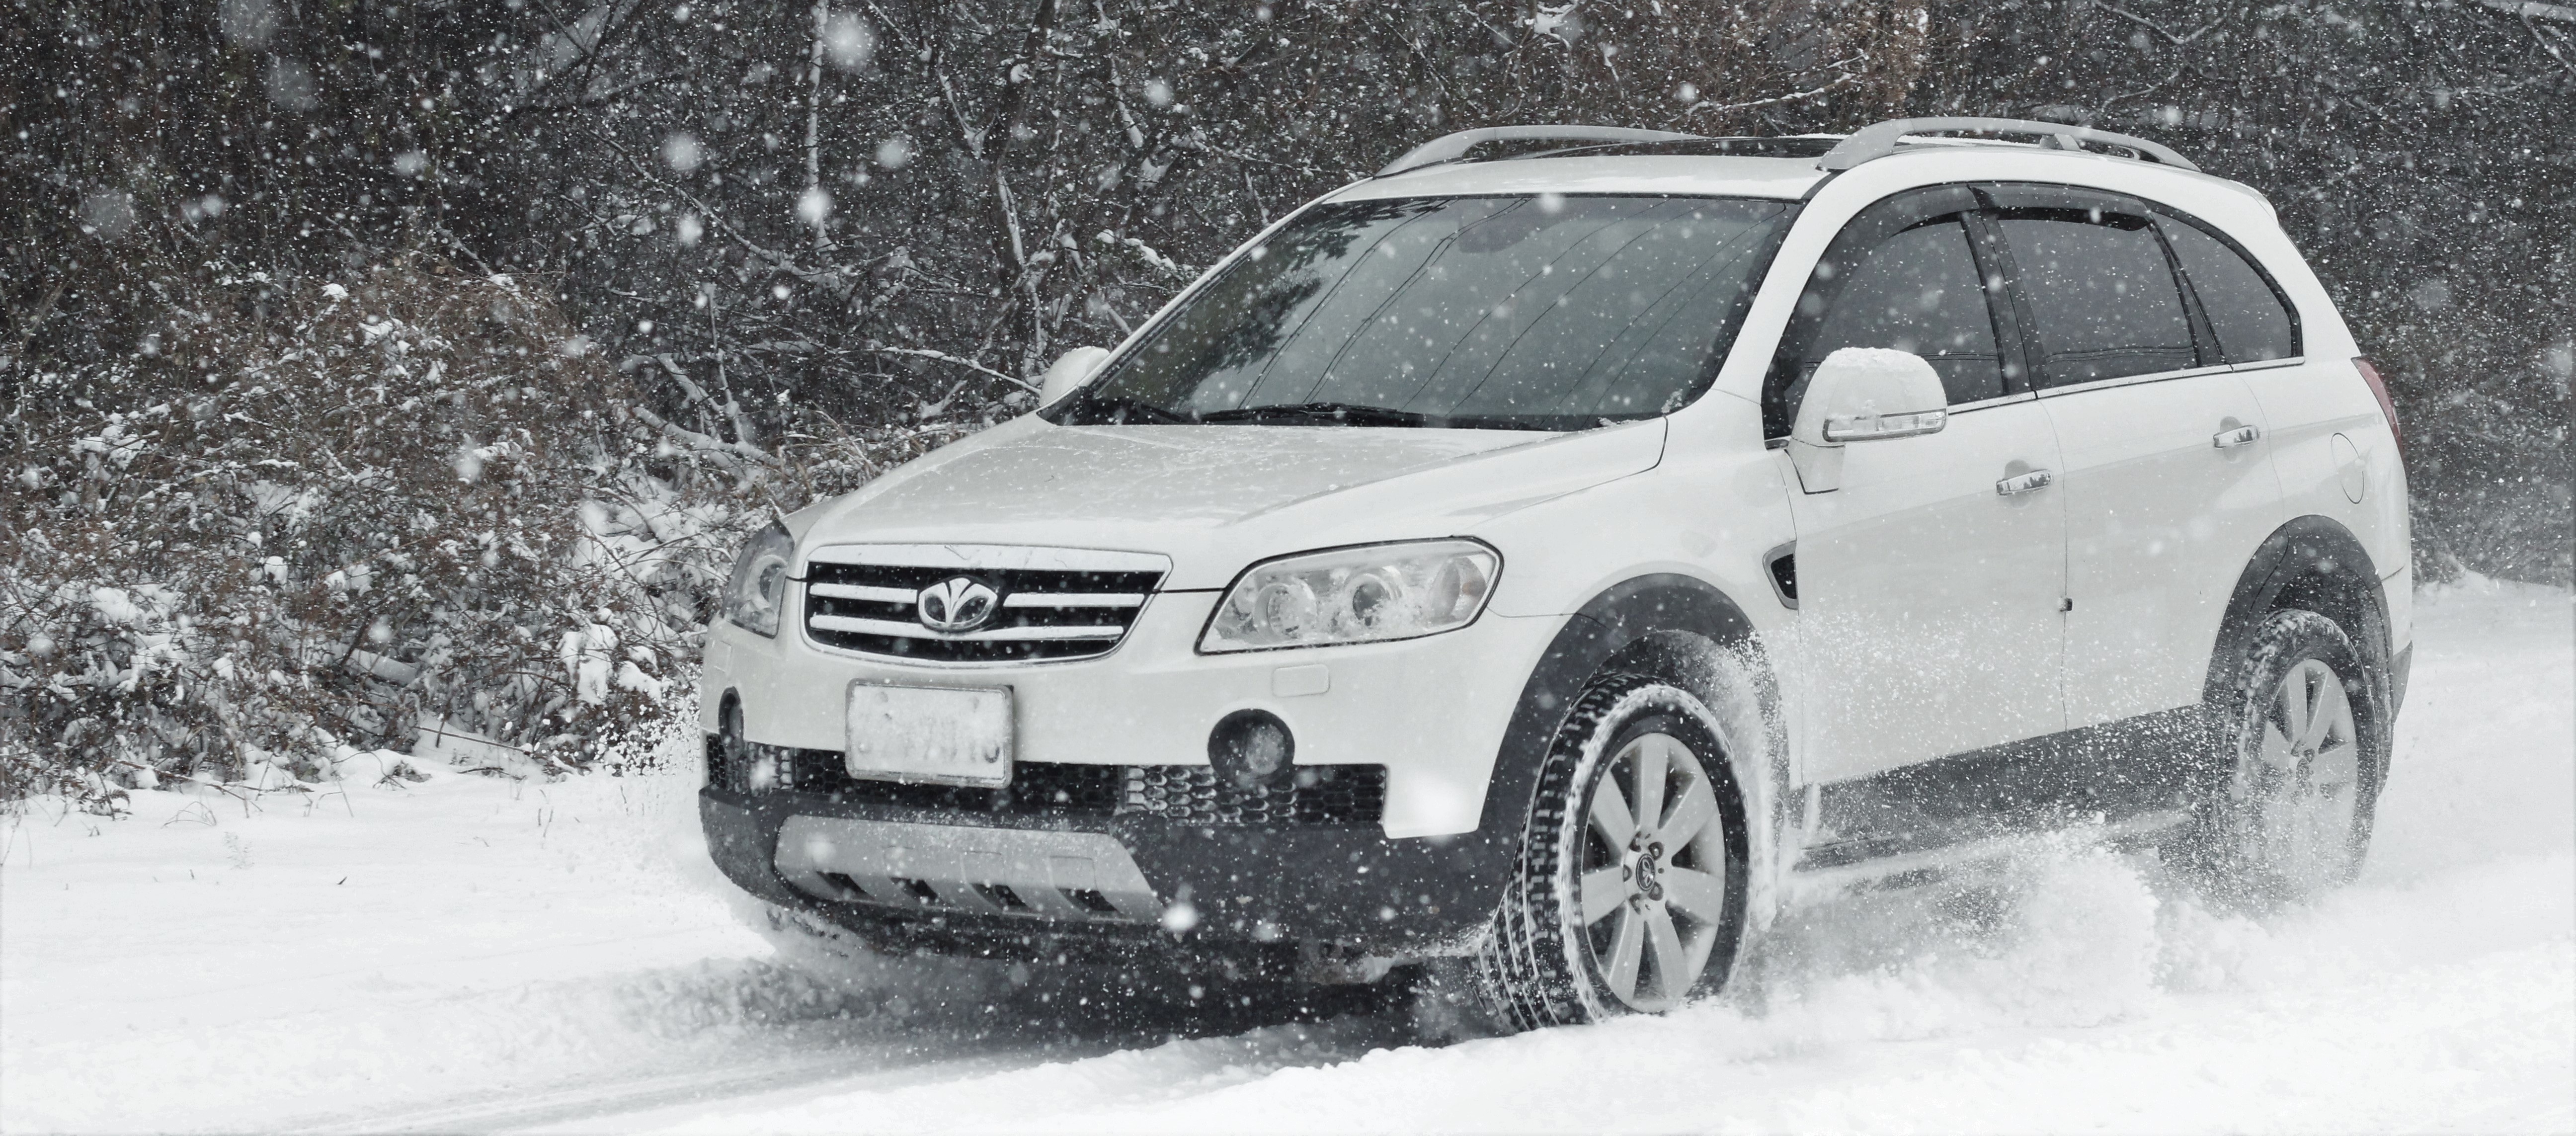
car, vehicle, bumper, chevrolet, sport utility vehicle, land vehicle, automobile make, automotive exterior, compact sport utility vehicle, crossover suv, chevrolet captiva